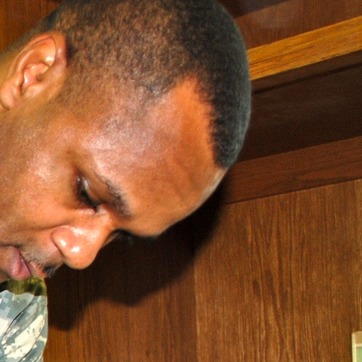
Material: skin